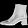
Label: Ankle boot